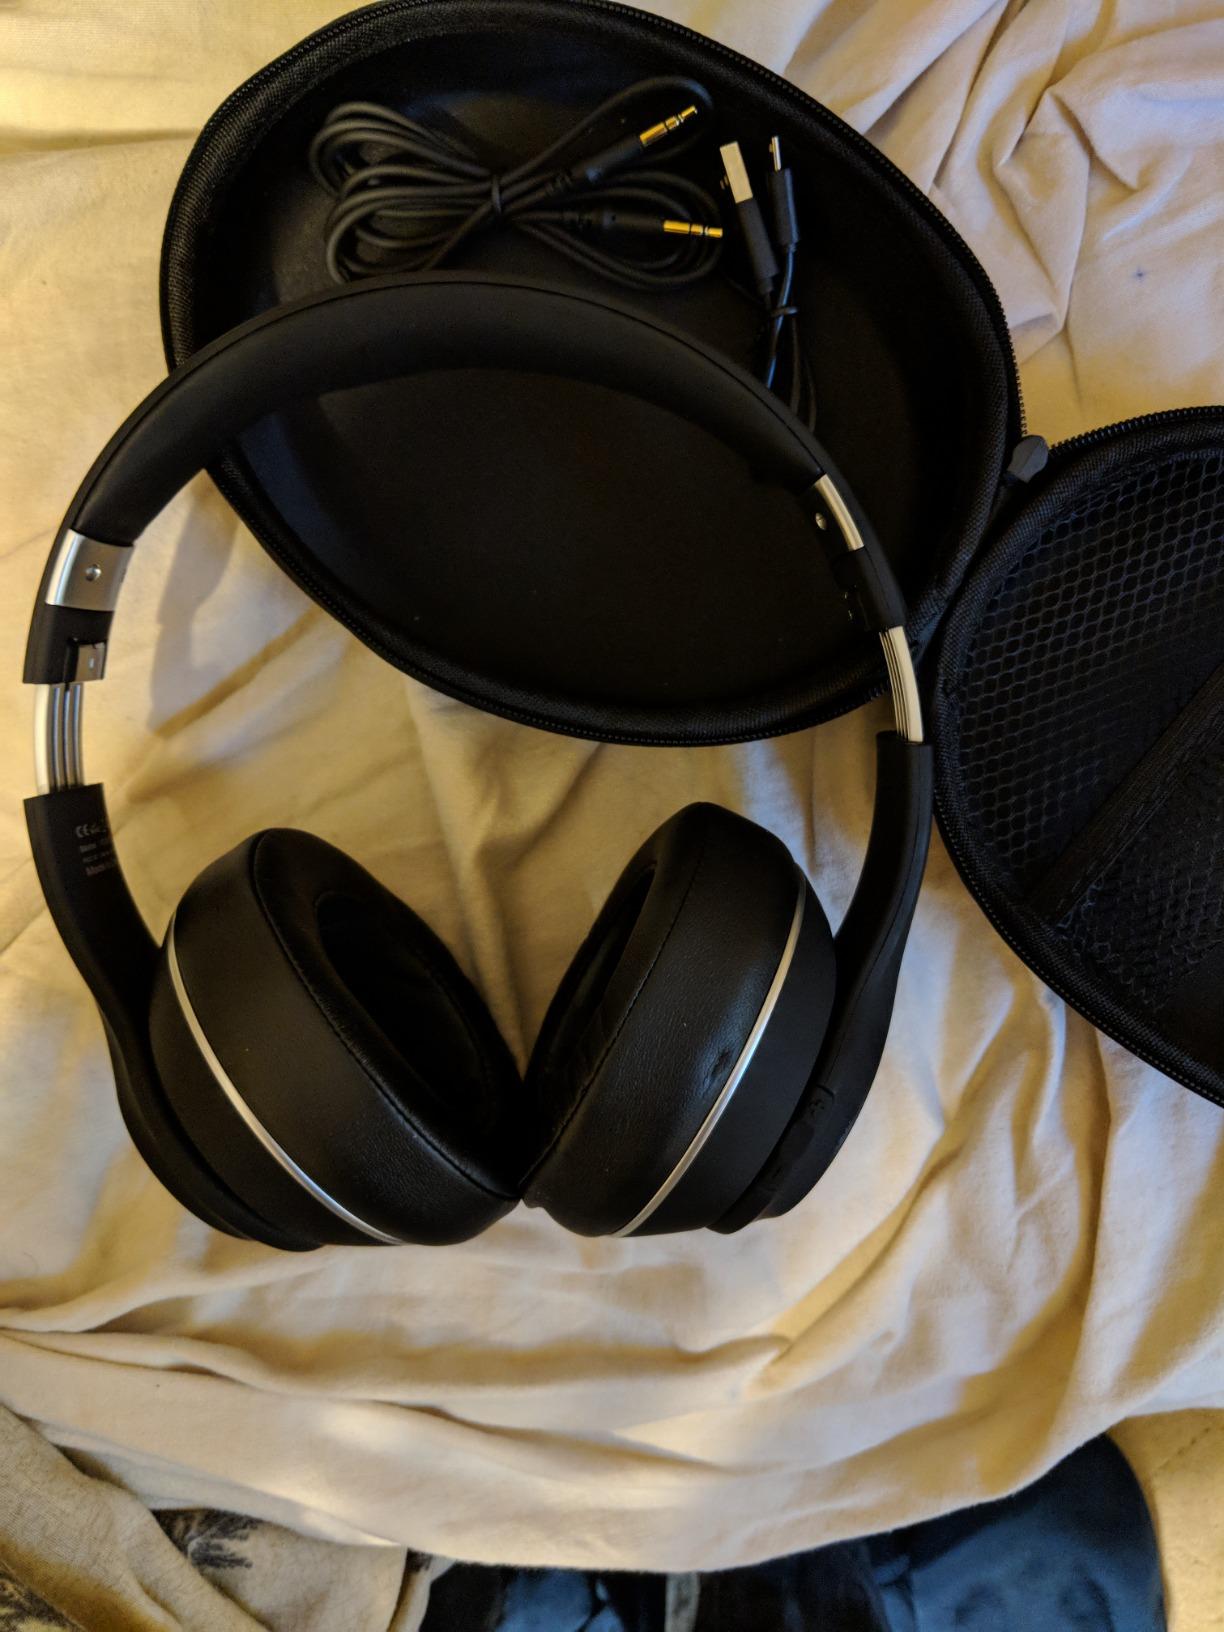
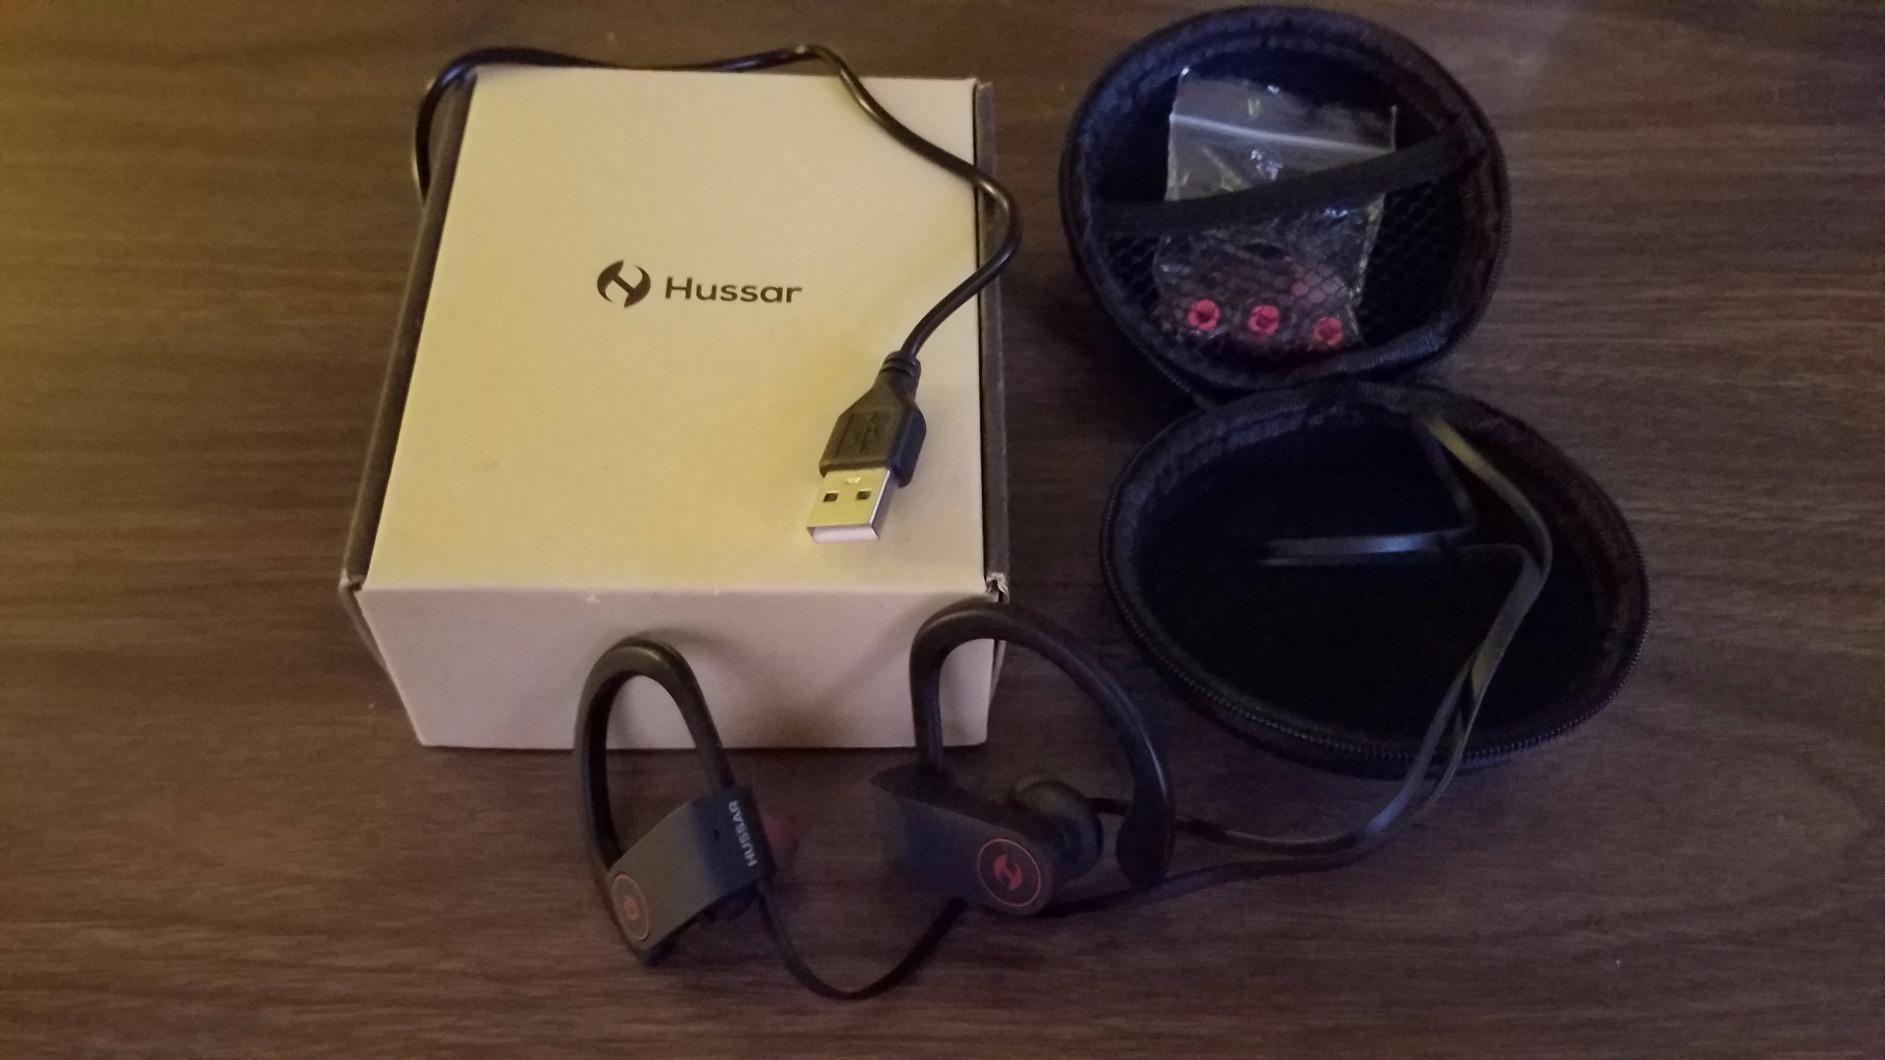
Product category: headphones
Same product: no